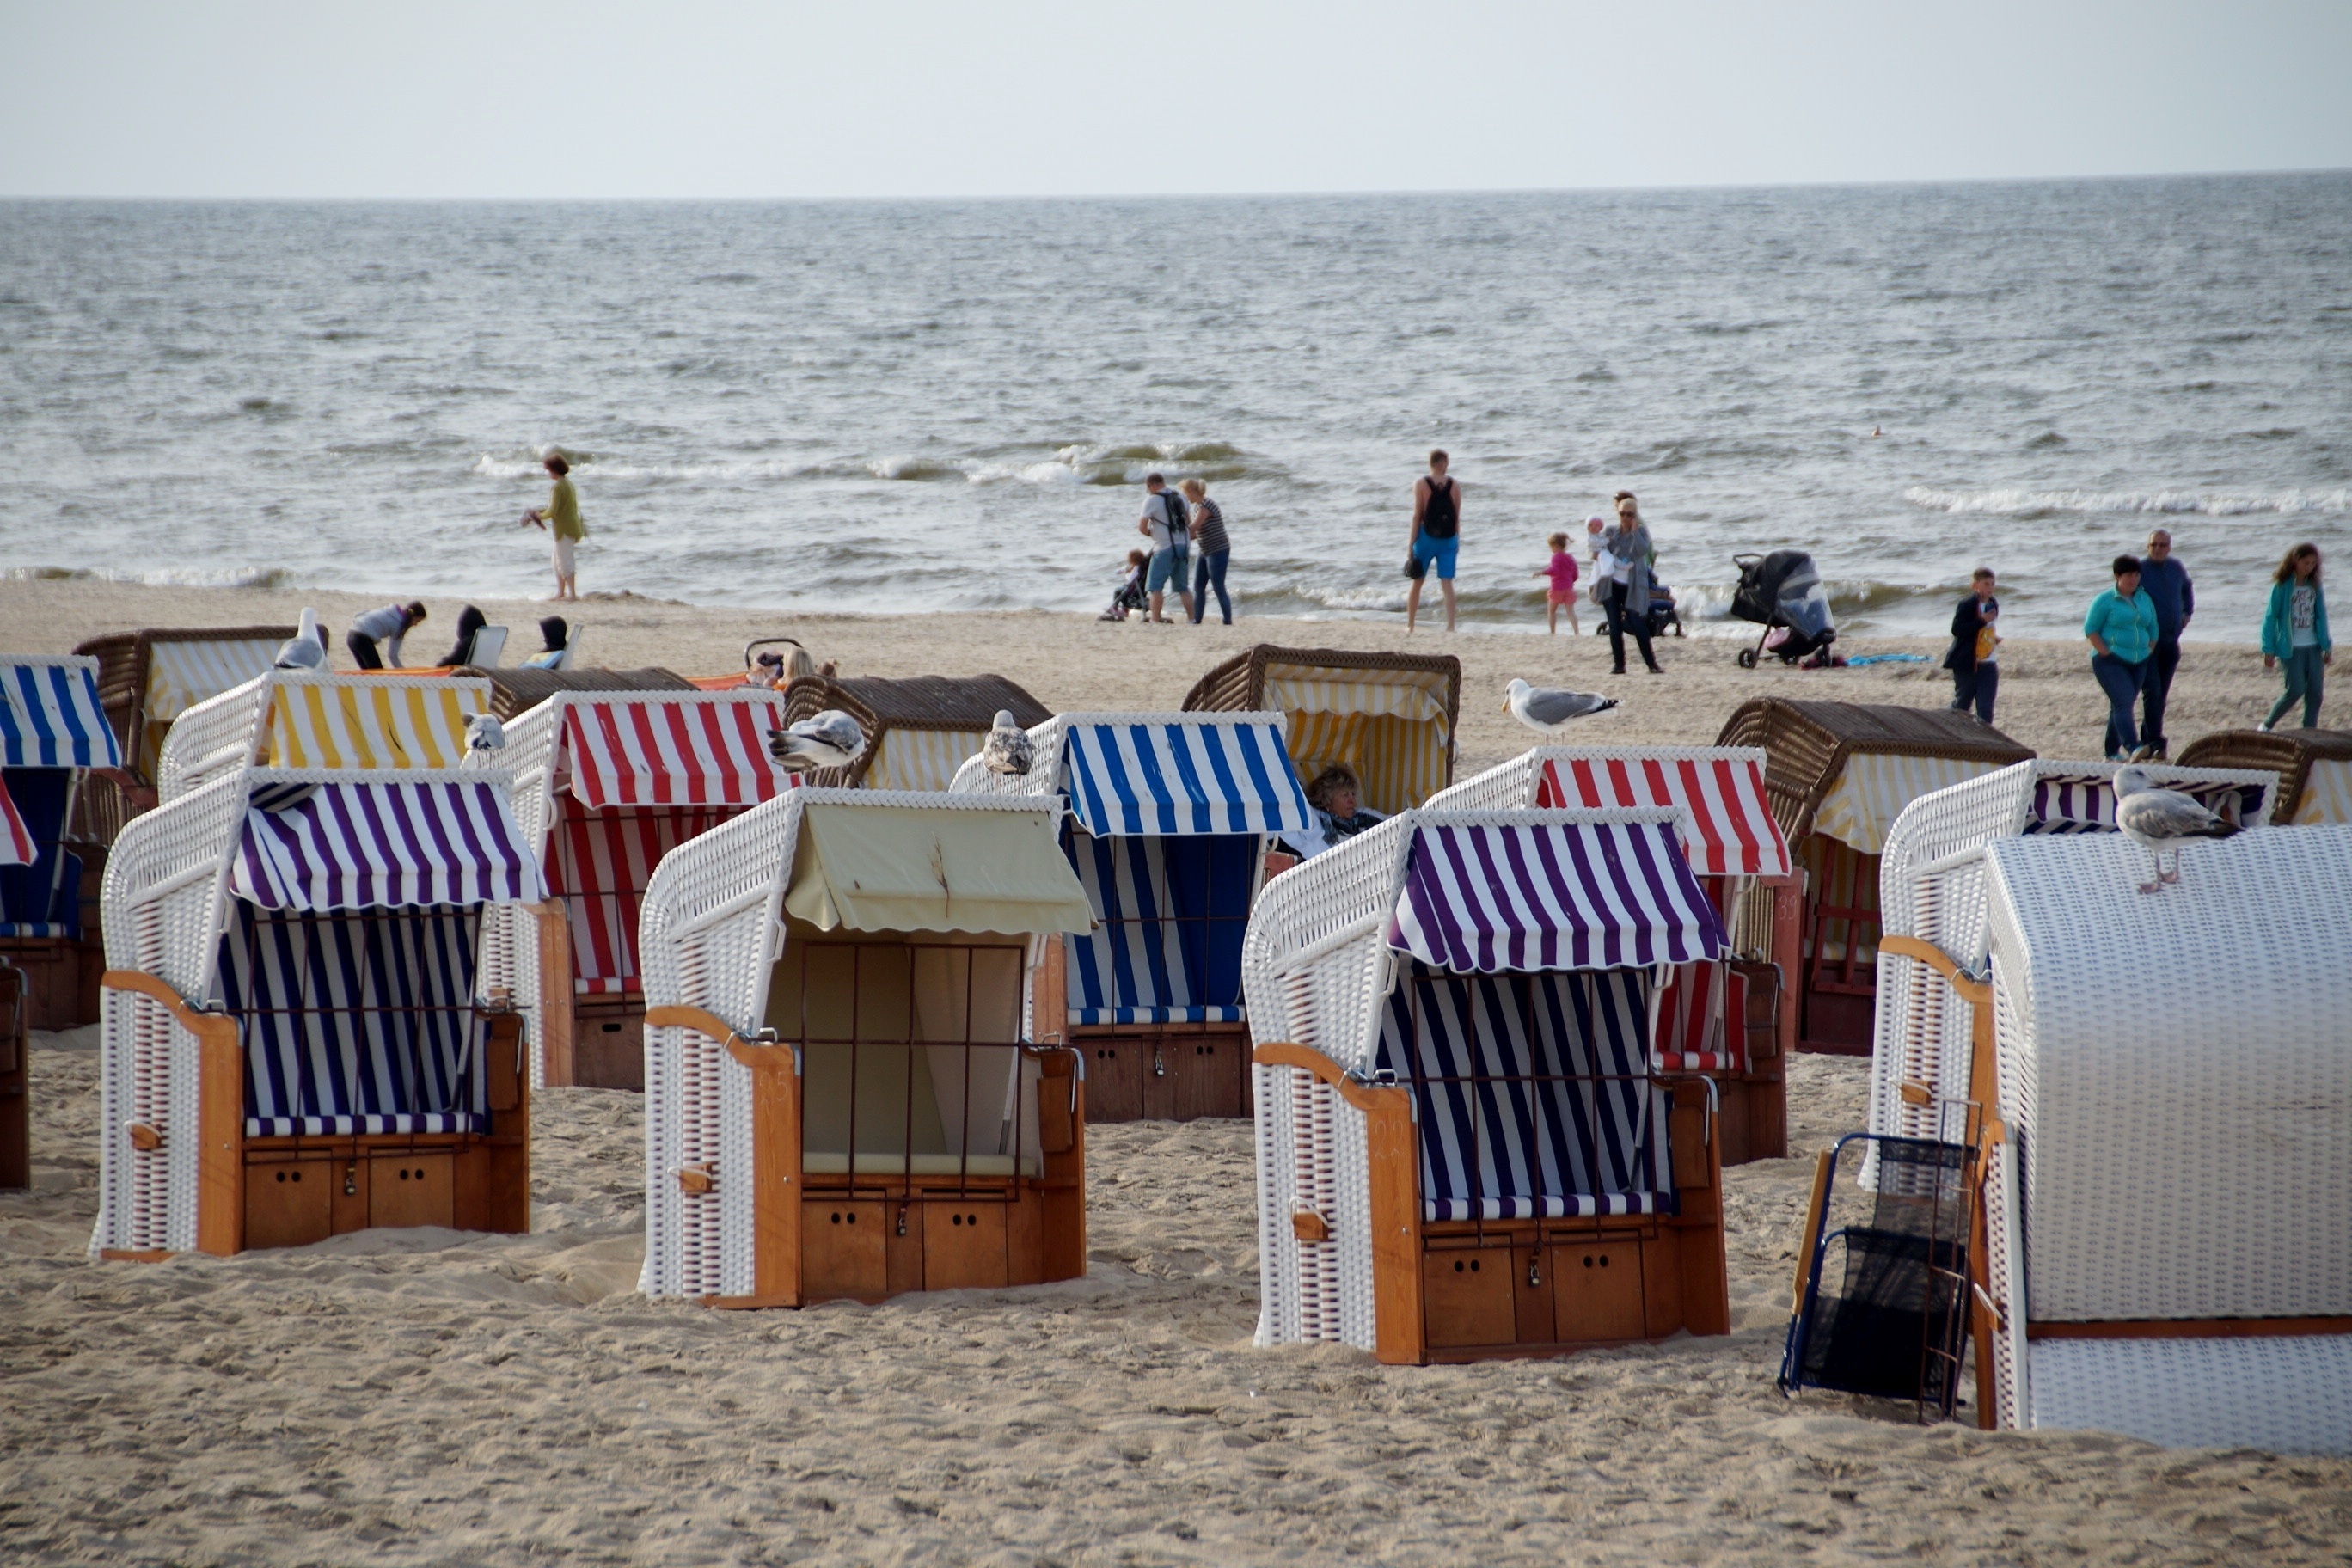
beach, sea, vacation, travel, season, holidays, trash, the baltic sea, beach basket, beach baskets, wicker baskets